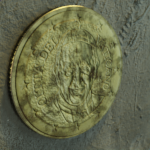
Coin value: 50cents
Country: va
Edition: 2016